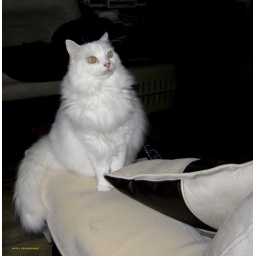
Captured this beautiful white cat while in a friend's house recently during my Bonavista trip. Her name is Lady.